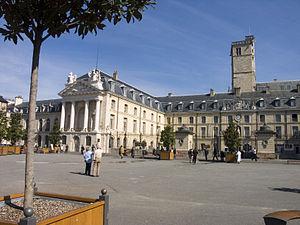
Cet article recense de manière non exhaustive les châteaux, maisons fortes, mottes castrales, situés dans le département français de la Côte-d'Or. Il est fait état des inscriptions et classements au titre des monuments historiques.